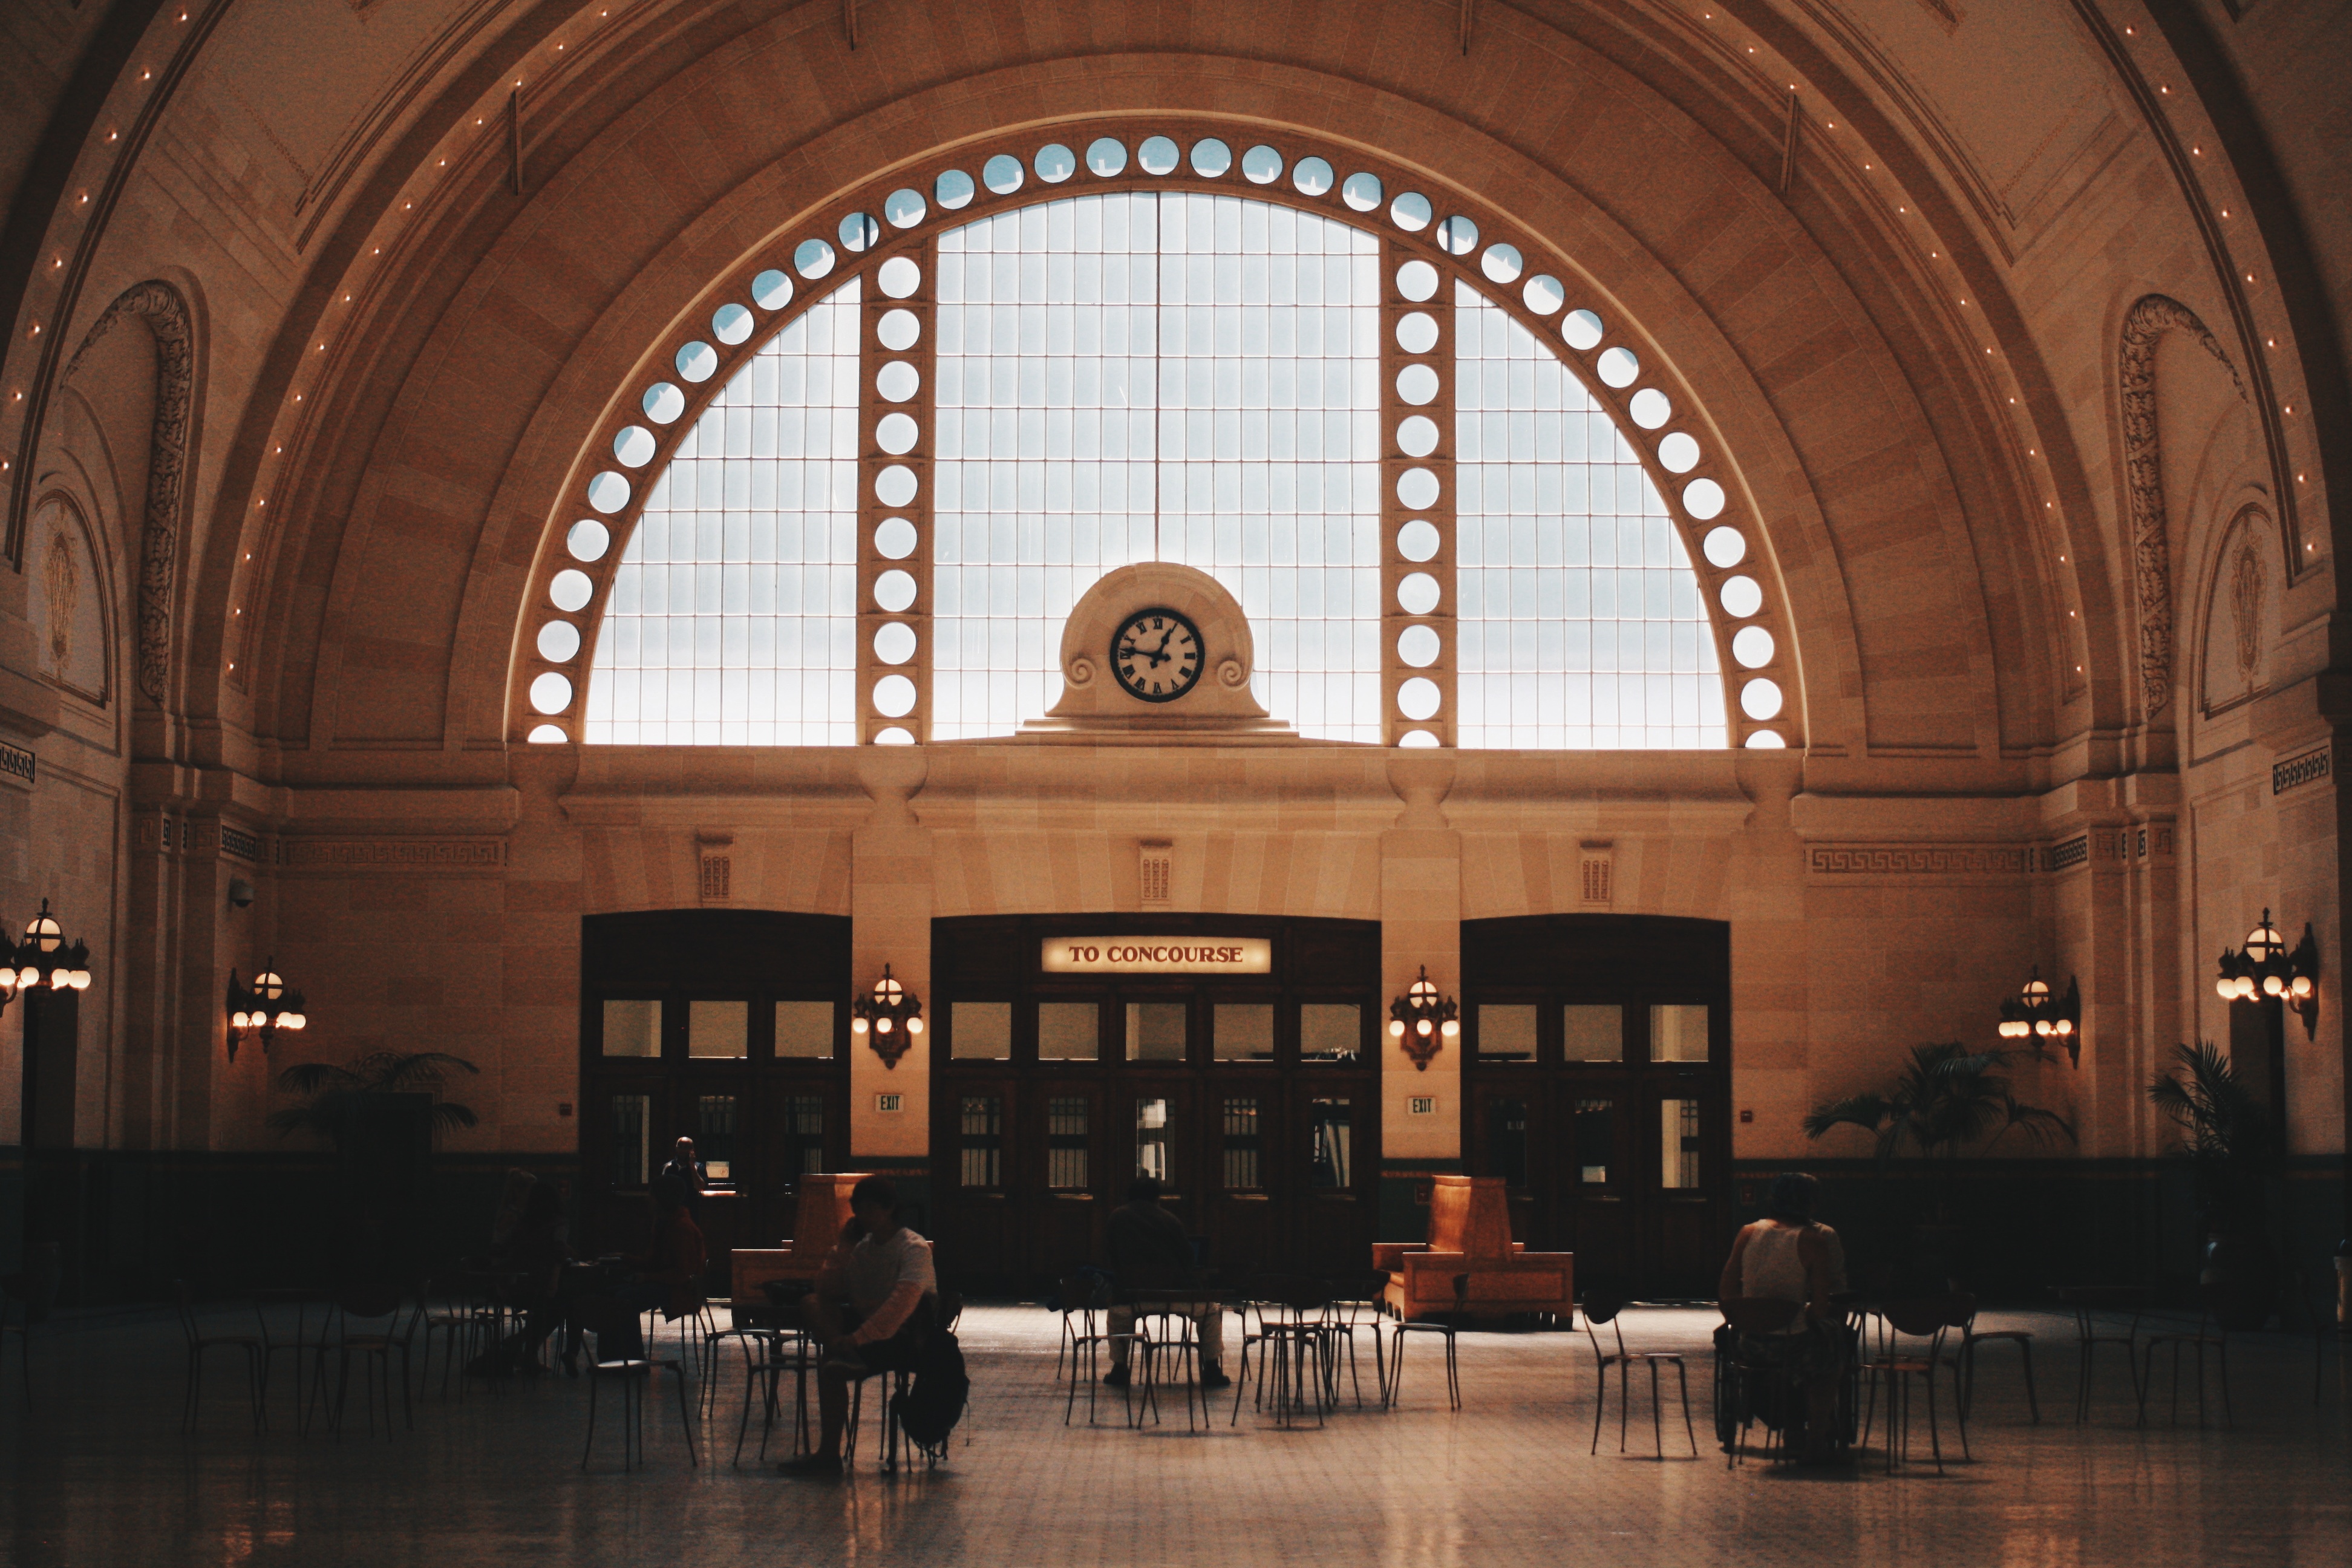
architecture, building, church, cathedral, chapel, place of worship, symmetry, synagogue